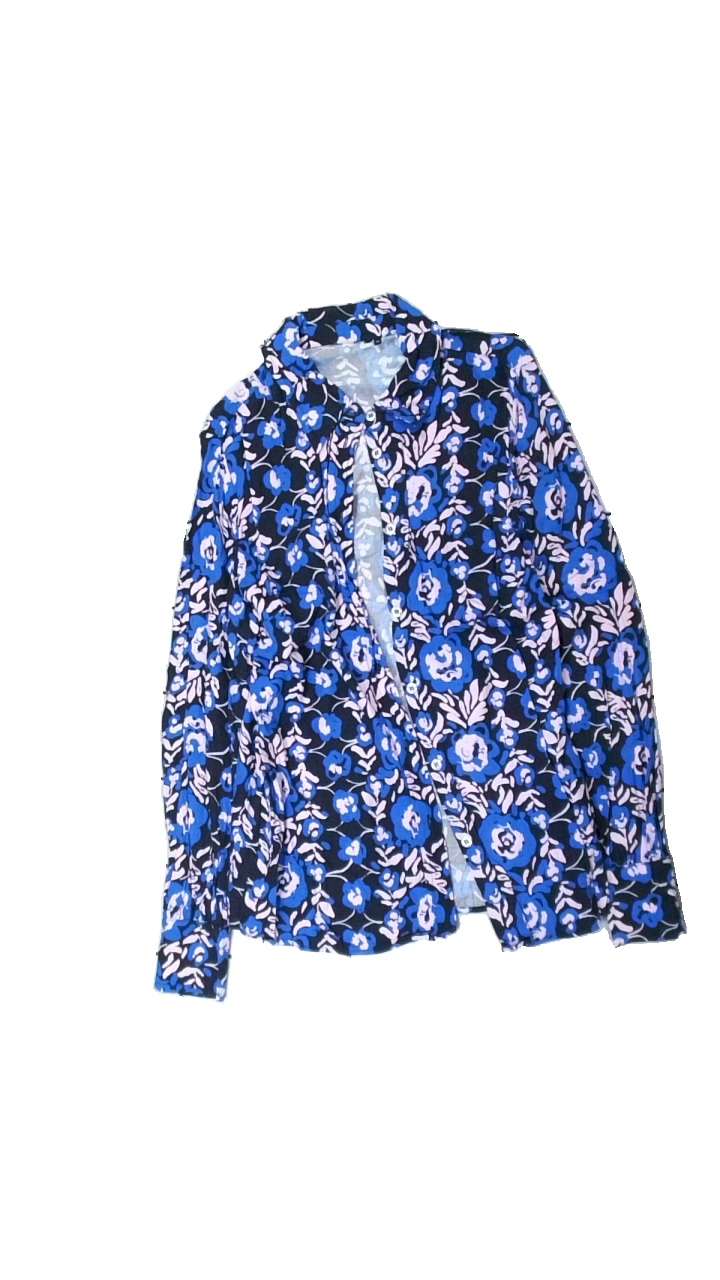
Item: Dress (Ladies)
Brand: Missing
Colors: Black, Blue, Pink, Multicolor
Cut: Regular, C-collar
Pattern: Floral print
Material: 100% viscose
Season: All
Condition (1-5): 3
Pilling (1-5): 4
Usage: Reuse
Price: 50-100